Public housing estates in Wong Tai Sin

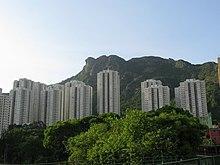
Tsui Chuk Garden with Lion Rock in the background.

Tsui Chuk Garden is a Home Ownership Scheme and Private Sector Participation Scheme estate in Wong Tai Sin, Kowloon, Hong Kong, adjacent to Lion Rock. It consists of 14 residential buildings built in 1989 (Phase 1 and 2, Block 1 to 12) and 1991 (Phase 3, Block 13 and 14) respectively. There is a bus terminus in the estate, which has a KMB bus route to MTR Wong Tai Sin station.